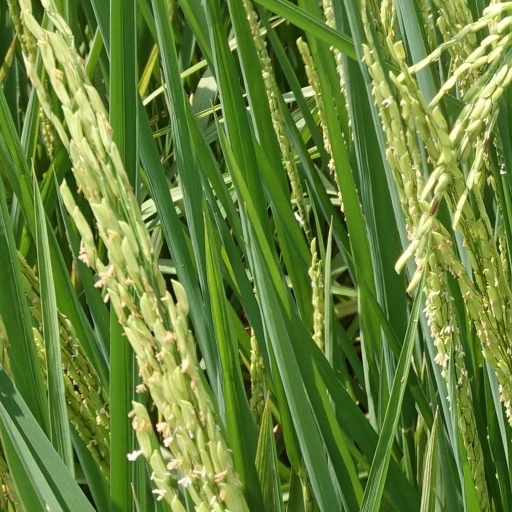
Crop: rice